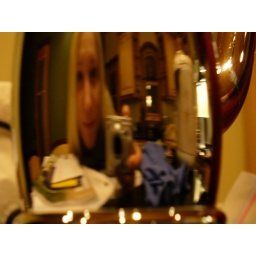
crazy girl by the faucet